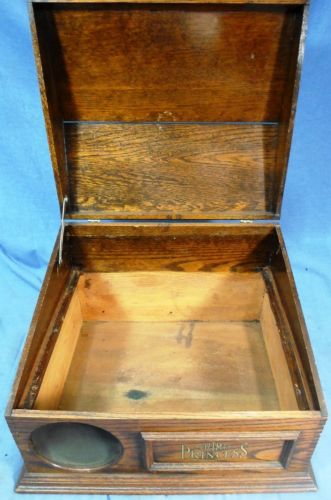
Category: cabinet